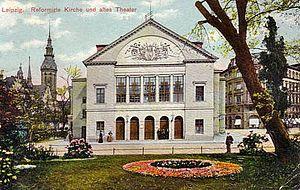
L’Alte Theater est le premier théâtre de Leipzig construit en pierre. Il se trouvait aujourd'hui sur la Richard-Wagner-Platz, anciennement appelée Fleischerplatz ou Theaterplatz. À sa place se trouve aujourd'hui l'arrêt de tramway à quatre voies Goerdelerring.